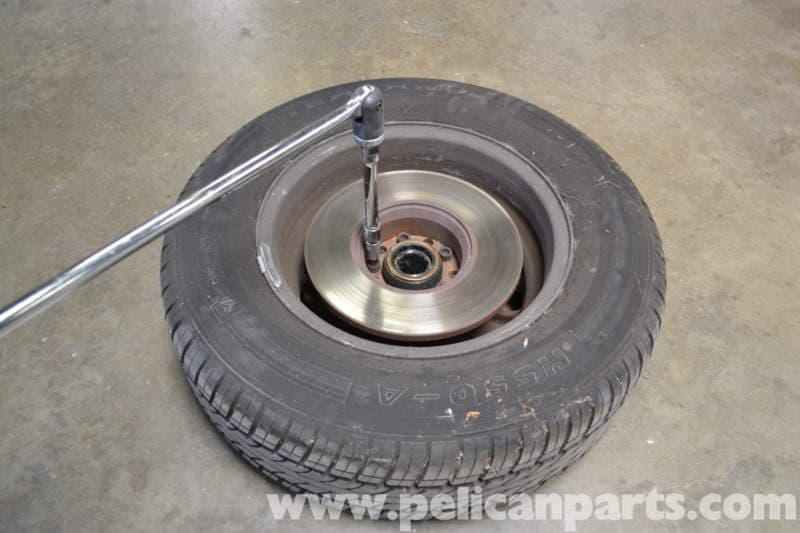
the rotor is attached to the hub with a fair amount of torque and usually division .
Relation: Action